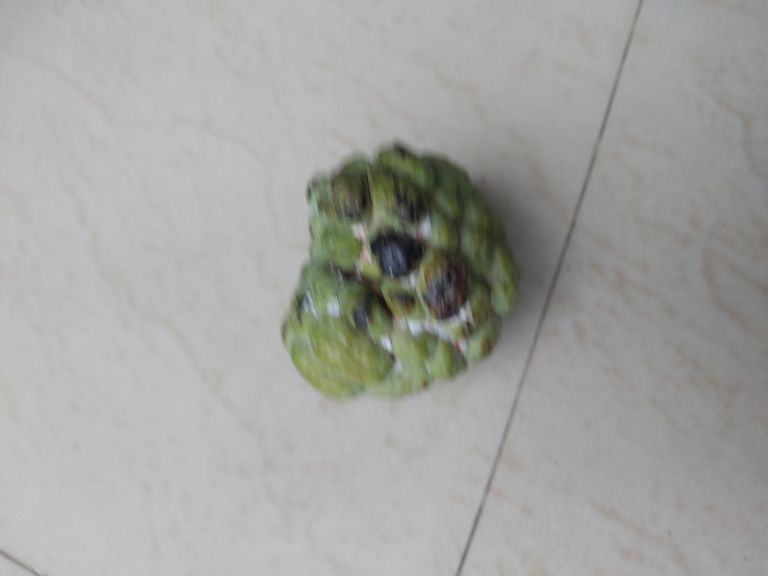
Disease label: Blank Canker